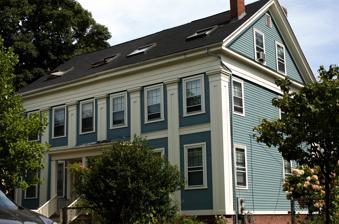
Building: Building at 106–108 Inman Street
Country: United States of America
Year built: 1845
Historic house in Massachusetts, United States United States historic place Building at 106–108 Inman St U.S. National Register of Historic Places Show map of Massachusetts Show map of the United States Location 106–108 Inman St., Cambridge, Massachusetts Coordinates 42°22′20″N 71°06′04″W / 42.37222°N 71.10111°W / 42.37222; -71.10111 Built 1845 Architect William Ricker, David Chandler Architectural style Greek Revival MPS Cambridge MRA NRHP reference No. 82001927 Added to NRHP April 13, 1982 The Building at 106–108 Inman Street in Cambridge, Massachusetts is one of a series of well-preserved Greek Revival duplexes on Inman Street.  This house was built in 1845, and features very straightforward Greek Revival styling, most notably in the pilasters that run the full two story height of the building, separating each of the front facade's bays. The building has a later Italianate porch sheltering the centered entrances. The building was listed on the National Register of Historic Places in 1982. See also Building at 102–104 Inman Street Buildings at 110–112 Inman Street National Register of Historic Places listings in Cambridge, Massachusetts References